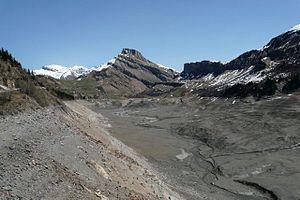
Vue du lac de Roselend en Savoie, vidé pour pouvoir vérifier le barrage à son origine.
Le barrage de Roselend est situé sur le territoire de la commune de Beaufort-sur-Doron, dans le Beaufortain, en Savoie, entre le col du Pré et le Cormet de Roselend, à proximité de la station de sports d'hiver d'Arêches-Beaufort.